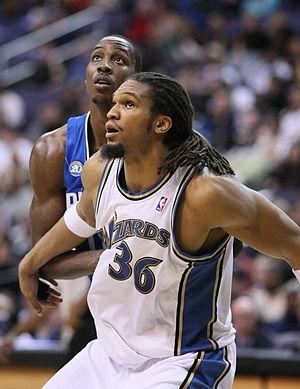
Etan Thomas, né le 1ᵉʳ avril 1978 à Harlem, aux États-Unis, est un joueur américain de basket-ball. Il évolue aux postes d'ailier fort et de pivot.